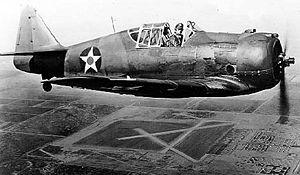
Le P-64 est le nom donné par l'United States Army Air Corps au North American NA-50 et sa version améliorée NA-68 toutes deux développées au cours des années 1930. Sept ont été utilisés par le Pérou et six par l'USAAC.